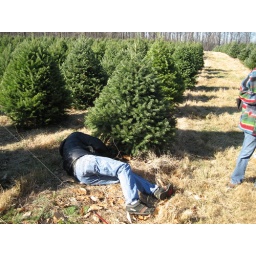
Bryan cuts his tree - fits in back seat of car